Jean Prouff

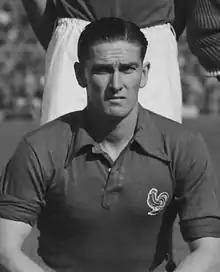
Prouff in 1949

Jean Prouff (12 September 1919 – 12 February 2008) was a French football player and manager who played as a midfielder.